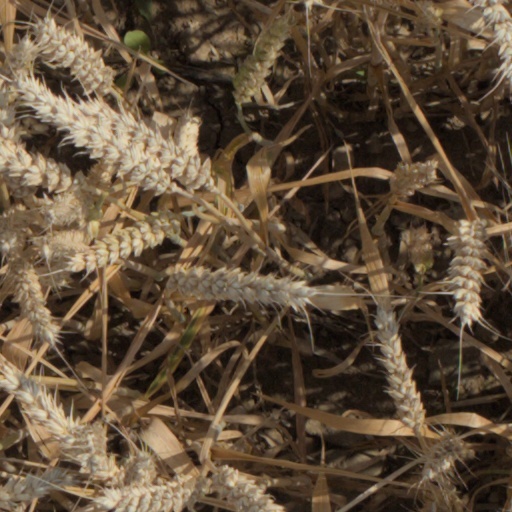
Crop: wheat